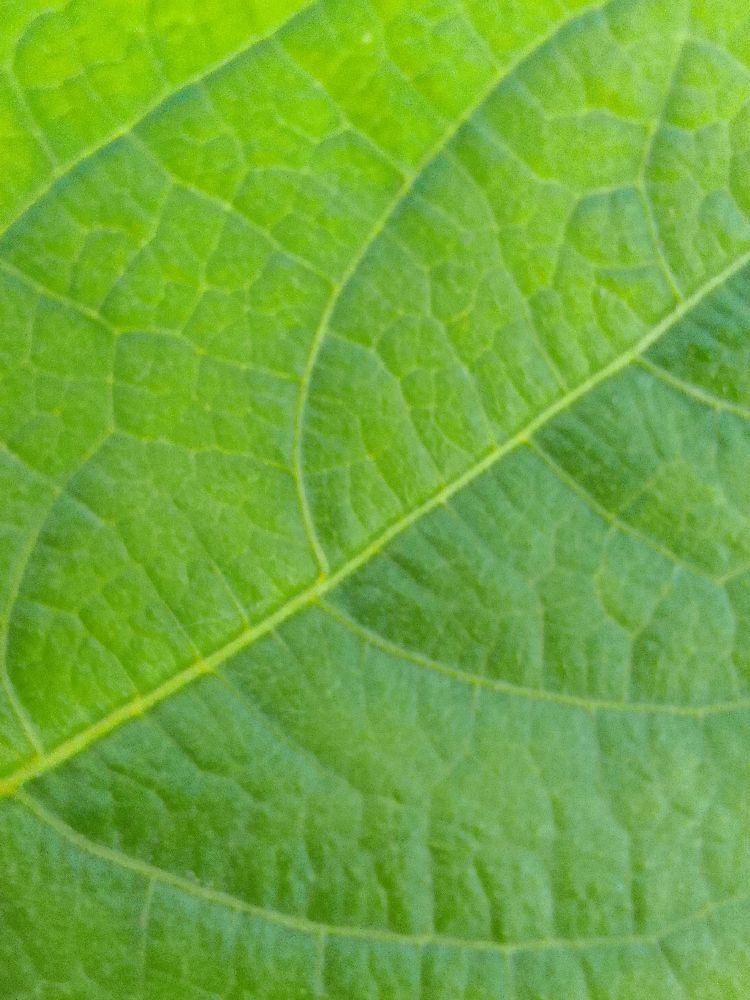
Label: healthy